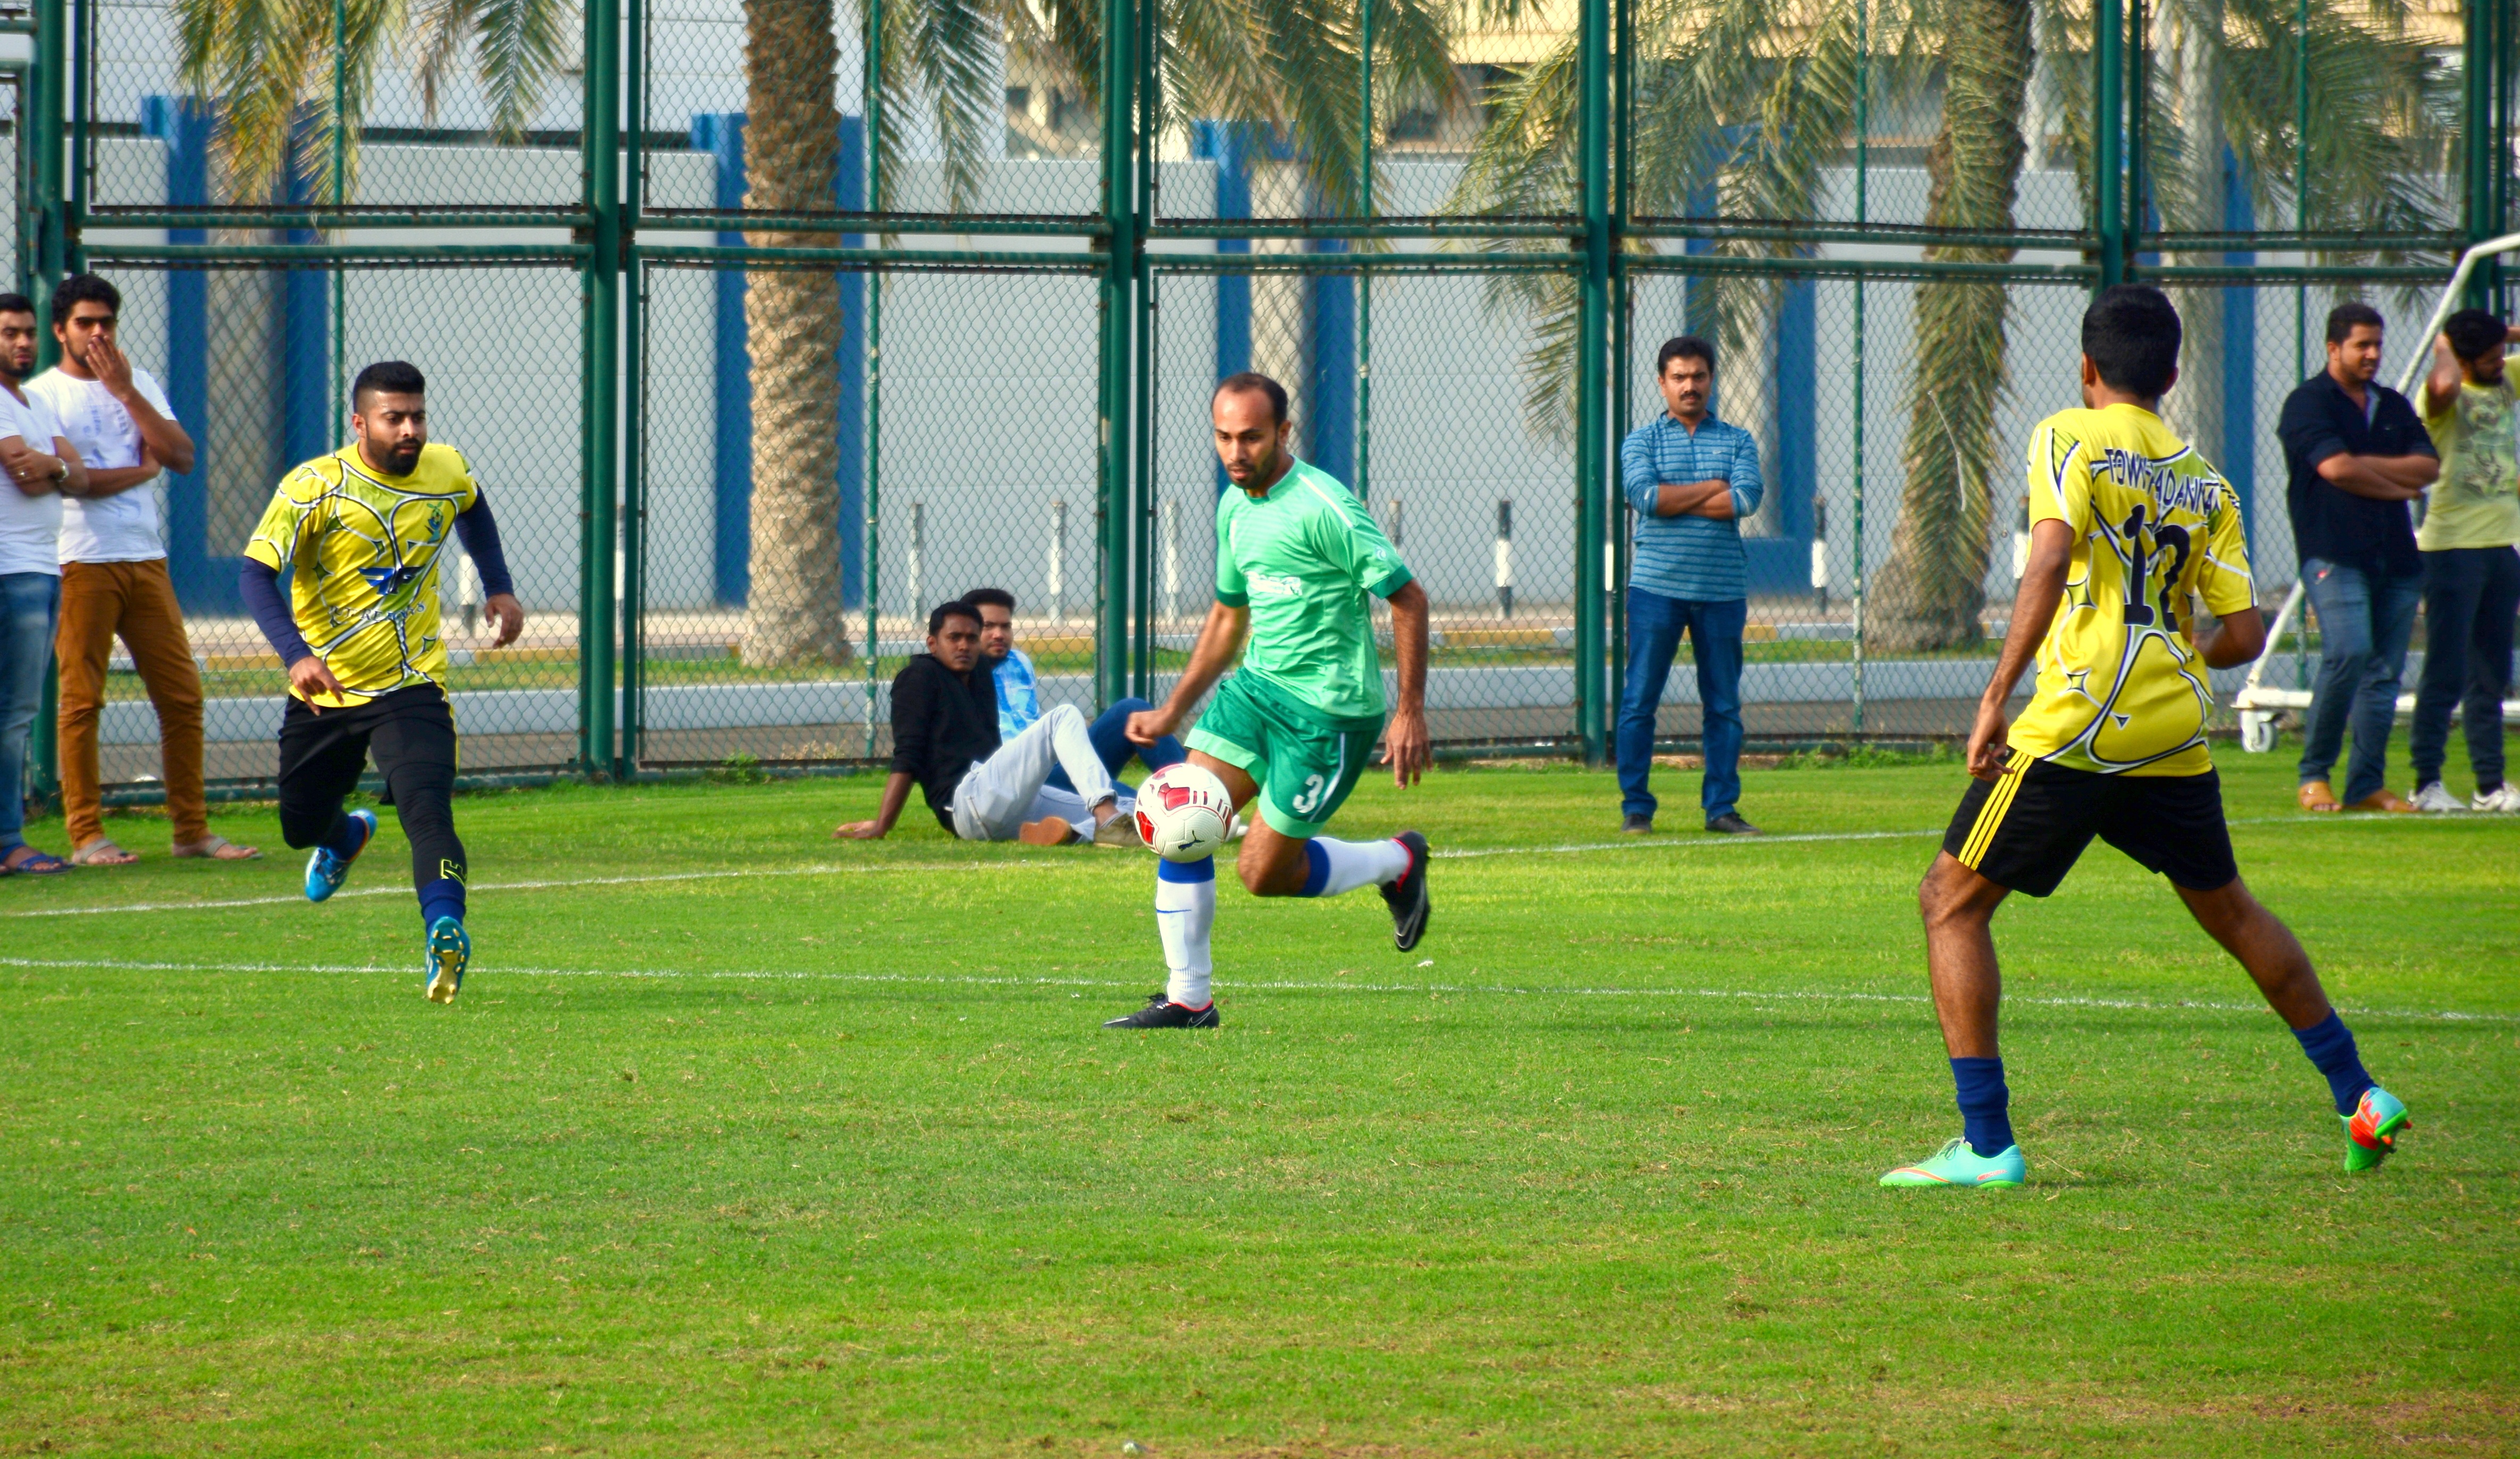
structure, soccer, football, stadium, player, team, sports, ball, games, tournament, kick, football player, team sport, sport venue, competition event